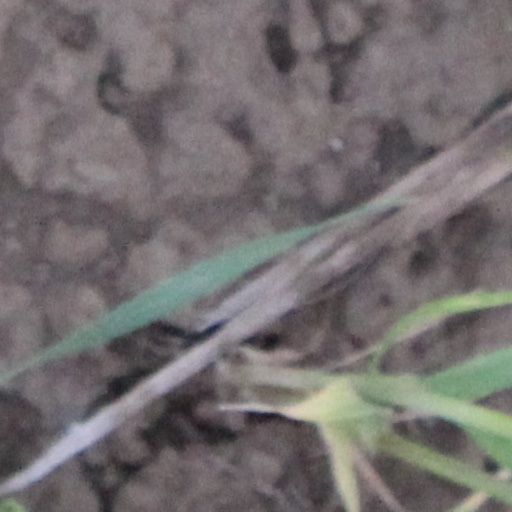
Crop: wheat